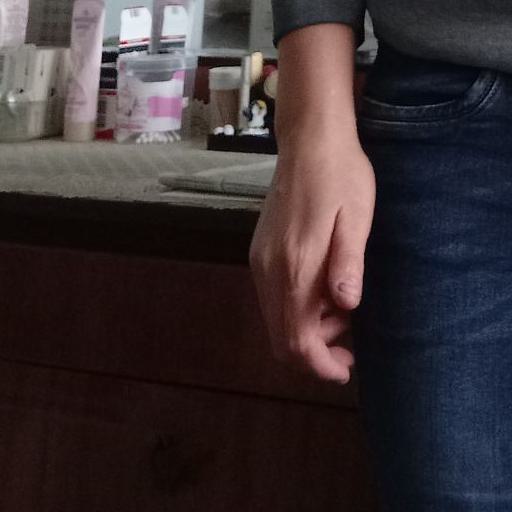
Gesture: no_gesture